Sispara

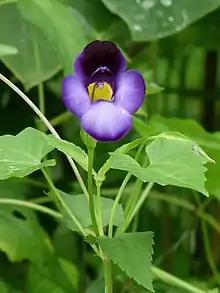
Wishbone Flowers, "Torenia Asiatica"

Sispara pass, formerly known as Koondah (Kundah) pass, is a mountain pass between Sispara peak and Anginda peak. This is the lowest and most accessible passage through the steep western escarpment of the Kundah range of the Nilgiri hills. Sispara pass is at the head of a long and deep ravine, enclosed between two almost perpendicular ridges. The Ghat trail is built along the side of the northwest ridge.